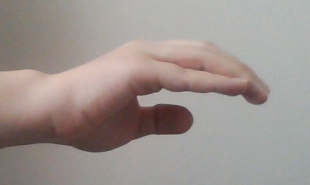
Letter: jeem